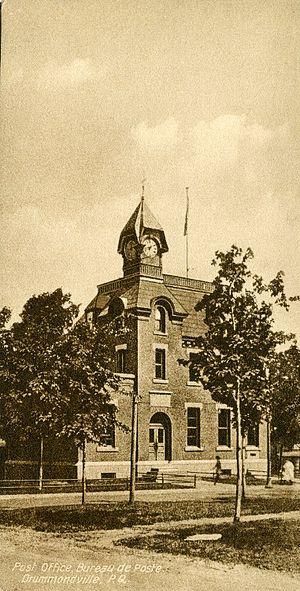
Drummondville est une ville québécoise située dans la municipalité régionale de comté de Drummond, dans la région du Centre-du-Québec dont elle est le chef-lieu.